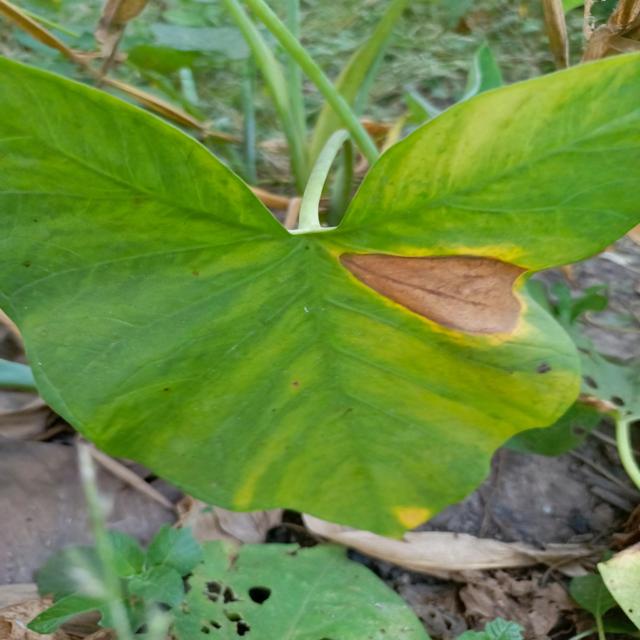
Label: Mid_Blight